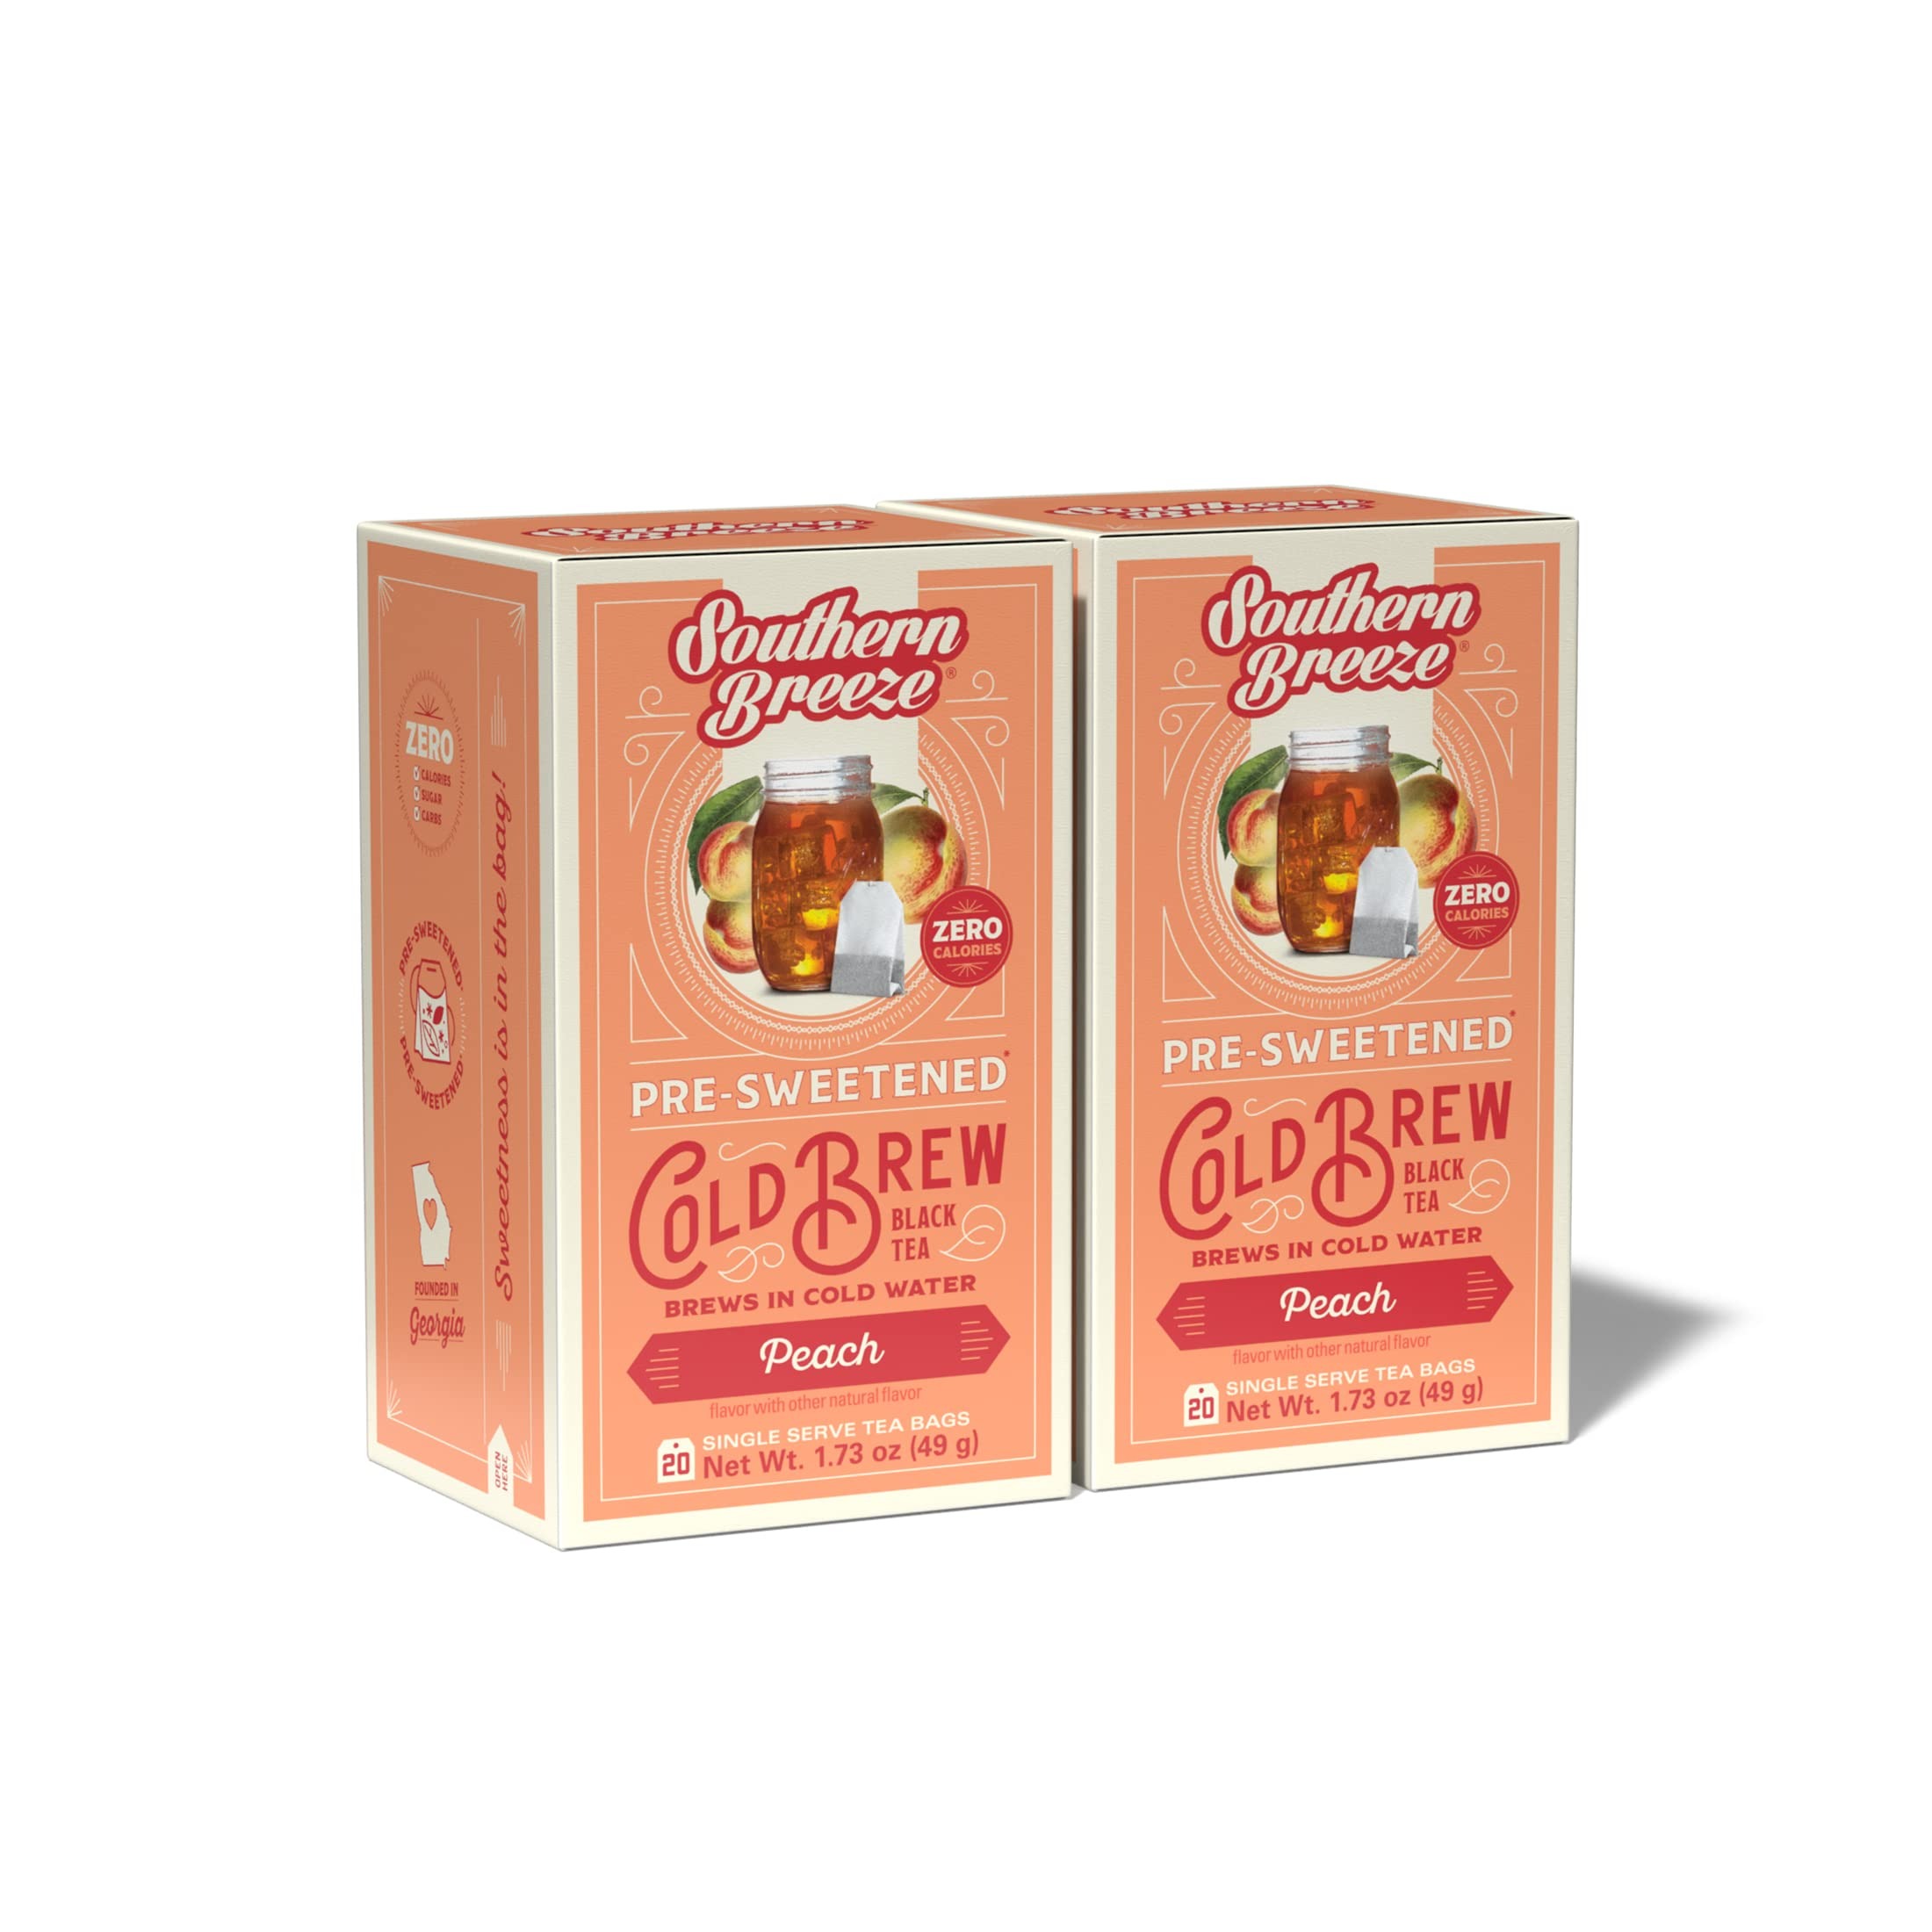
Item Name: Southern Breeze Cold Brew Sweet Tea Peach Iced Tea with Black Tea and Zero Carbs Zero Sugar, 20 Individually Wrapped Tea Bags (Pack of 2) Southern Sweet Tea Iced Tea Beverage
Bullet Point 1: ZERO CARBS, ZERO SUGAR SWEET TEA: Southern Breeze Cold Brew Tea delivers that delicious Southern-style sweet tea with no sugar, no calories, and no carbs but with the same great taste! Our cold infused iced tea is made with real black tea leaves and is naturally flavored for a perfect cup of sugar free iced tea.
Bullet Point 2: SINGLE SERVE COLD BREW TEA BAGS: Southern Breeze black tea promises a bold taste without the hassle of boiling water. Each cold brew tea box contains sweet tea with 20 individually wrapped tea bags per box.
Bullet Point 3: SWEETNESS IS IN THE BAG: All our Southern Breeze tea bags are pre-sweetened and can be made in just 5 minutes! No measuring or messin', just steep the sweet tea bags, chill & enjoy cold brew iced tea! A cold infused drink for a zero sugar iced tea made easy.
Bullet Point 4: SOUTHERN SWEET TEA: Brewed in Southern tradition, Southern Breeze Cold Brew Tea is proudly founded in Georgia. We removed the calories and make tea cold brew zero sugar tea with the flavor you know and love for a delicious iced tea summer beverage.
Bullet Point 5: A SWEETER WORLD: At Southern Breeze Sweet Tea, we are dedicated in helping eliminate single-use plastic bottles. Our sweet tea company trusts our commitment to Science Based Targets reducing greenhouse gases by 25% by 2030.
Product Description: Southern Breeze Sweet Tea Peach Cold Brew Iced Tea includes 20 tea bags (pack of 4) and is everything Southern sweet tea should be and more. We promise to deliver that Southern flavor with zero sugar and zero calories. Enjoy a cold brew tea made within minutes without that hassle of boiling water. Shady-porch perfect, our sweet iced tea is made with real tea leaves in a pre-sweetened bag so you can sip glass after guilt-free glass. Zero calories, meet heavenly hospitality! At Southern Breeze, we are committed to a sweeter world helping the environment with each glass of Sweet Tea. Using our tea means you help eliminate single-use plastic bottles and trust our company's commitment to Science Based Targets reducing greenhouse gases by 25% by 2030.
Value: 40.0
Unit: Count

Price: 13.99